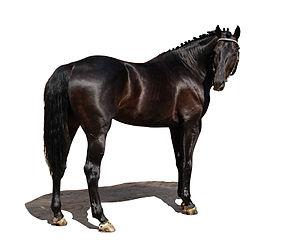
L'Orlov-Rostopchin, ou selle russe, est une race de chevaux de selle et de sport originaire de Russie. Née au XIXᵉ siècle de la fusion des chevaux de selle reproducteurs des comtes Orlov et Rostopchin, elle connaît une histoire mouvementée. Très célèbre à la fin du XIXᵉ siècle comme monture de dressage et de cavalerie, la race est décimée après la Première Guerre mondiale. Elle est restaurée par Semion Boudienny, et prend le nom de « selle russe ». Pratiquement éteinte après la Seconde Guerre mondiale, elle est recréée officieusement à partir des années 1950 pour donner le selle ukrainien. Grâce à ses succès en compétition de dressage jusqu'au niveau international, les éleveurs russes la font renaître officiellement depuis 1978, à partir de croisements avec des Trakehners. Le selle russe souffre malgré tout d'un manque de reconnaissance.